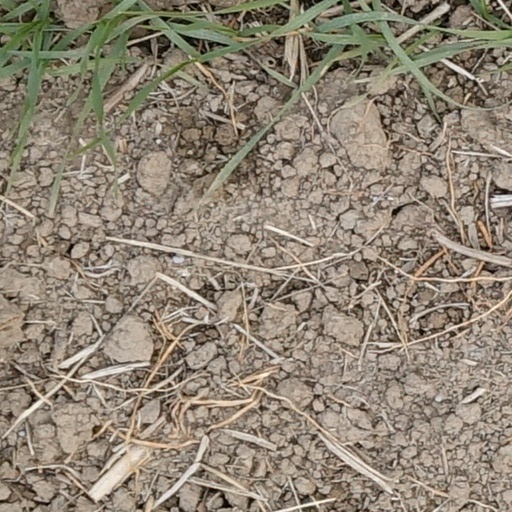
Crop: wheat